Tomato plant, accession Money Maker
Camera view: bottom (45 deg); turntable rotation: 90 degrees
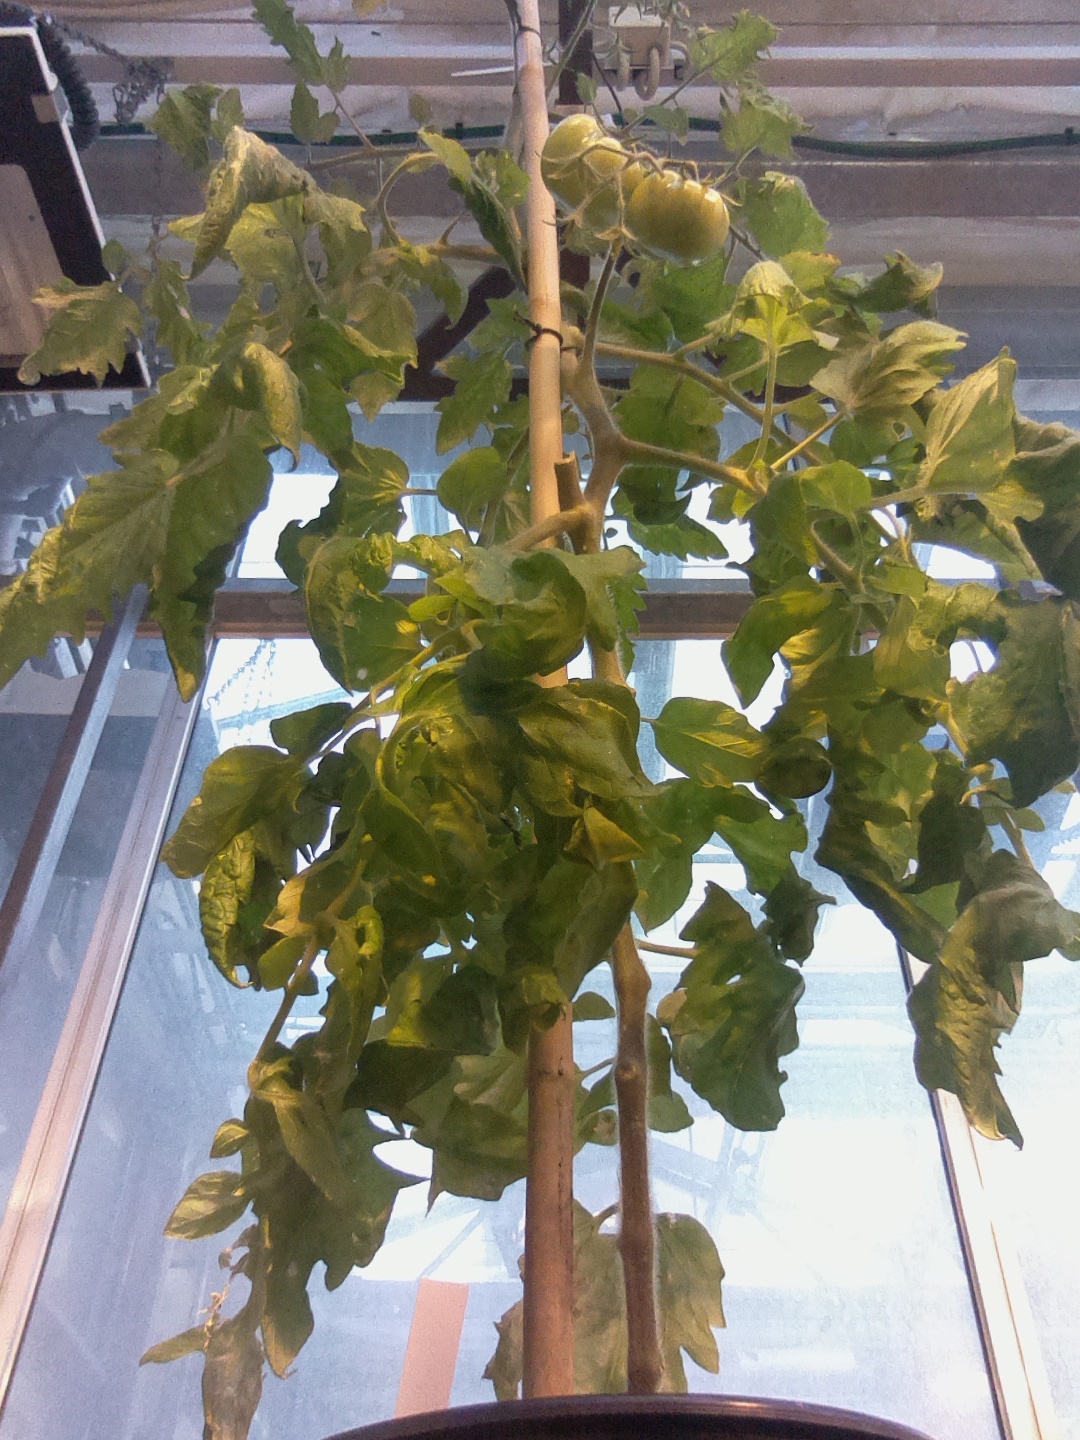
BBCH growth stage 79: 90% -100% of final fruit size